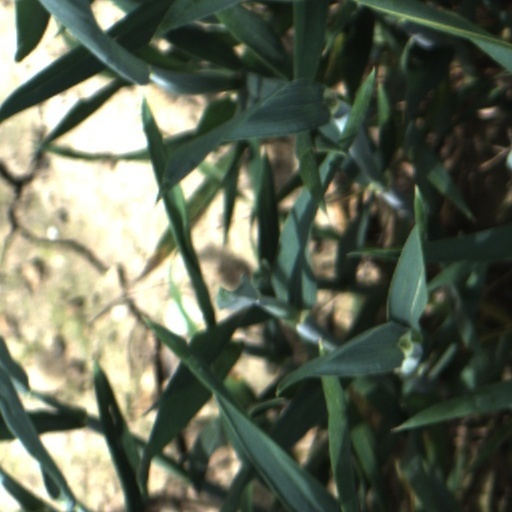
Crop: wheat